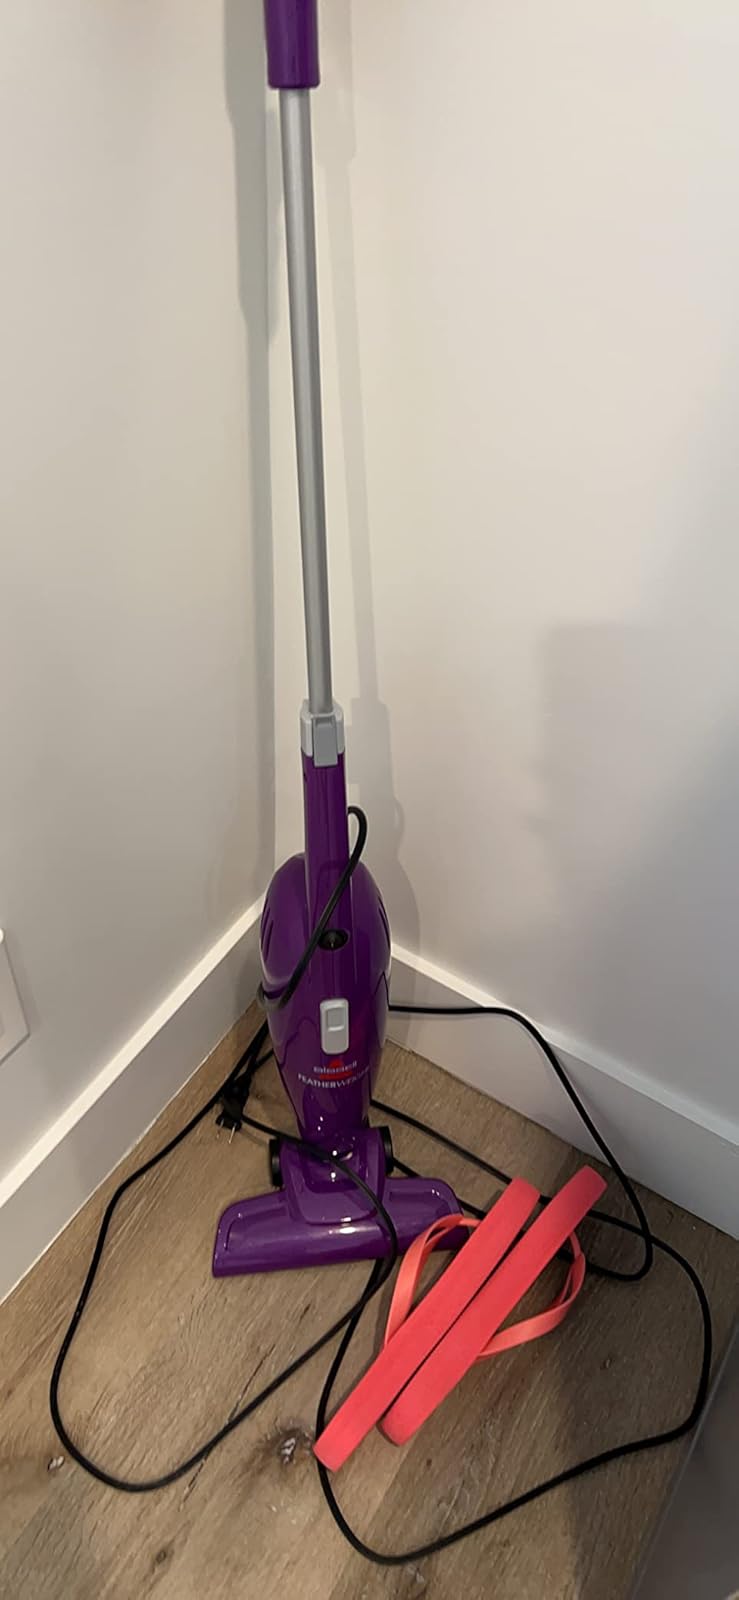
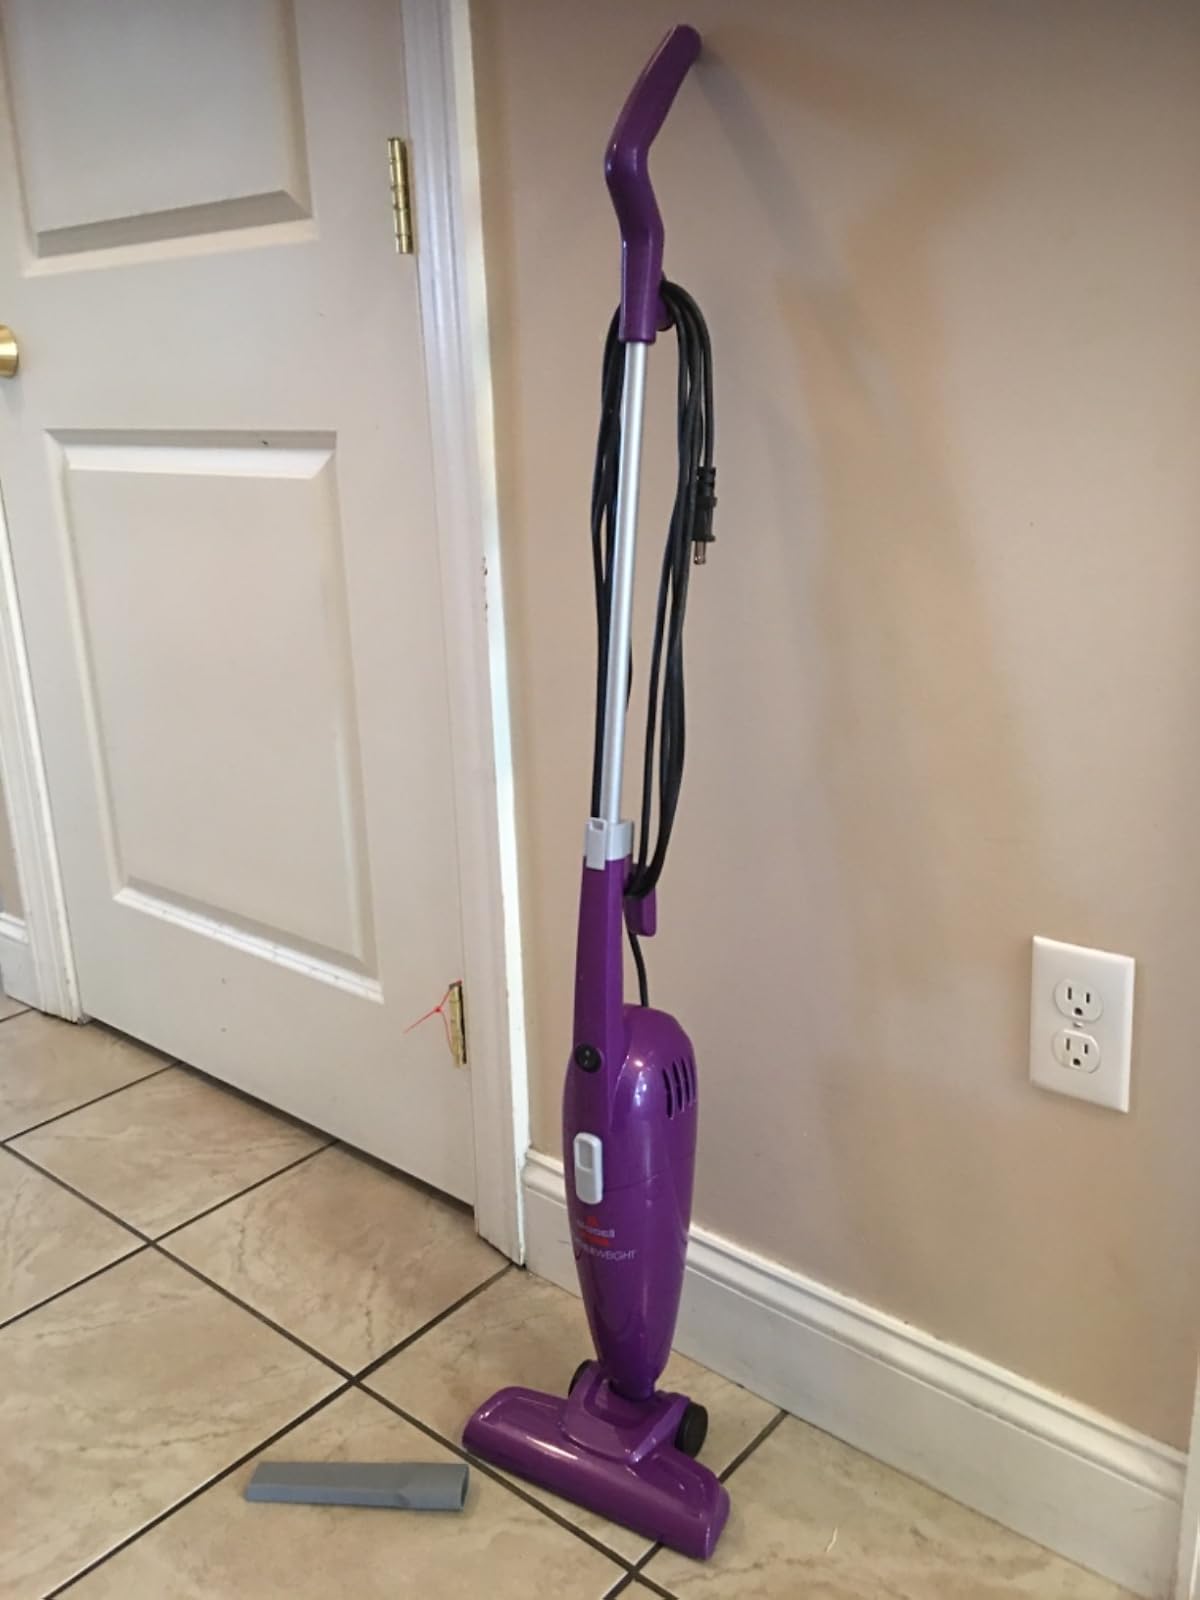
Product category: items_vacuum
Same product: yes